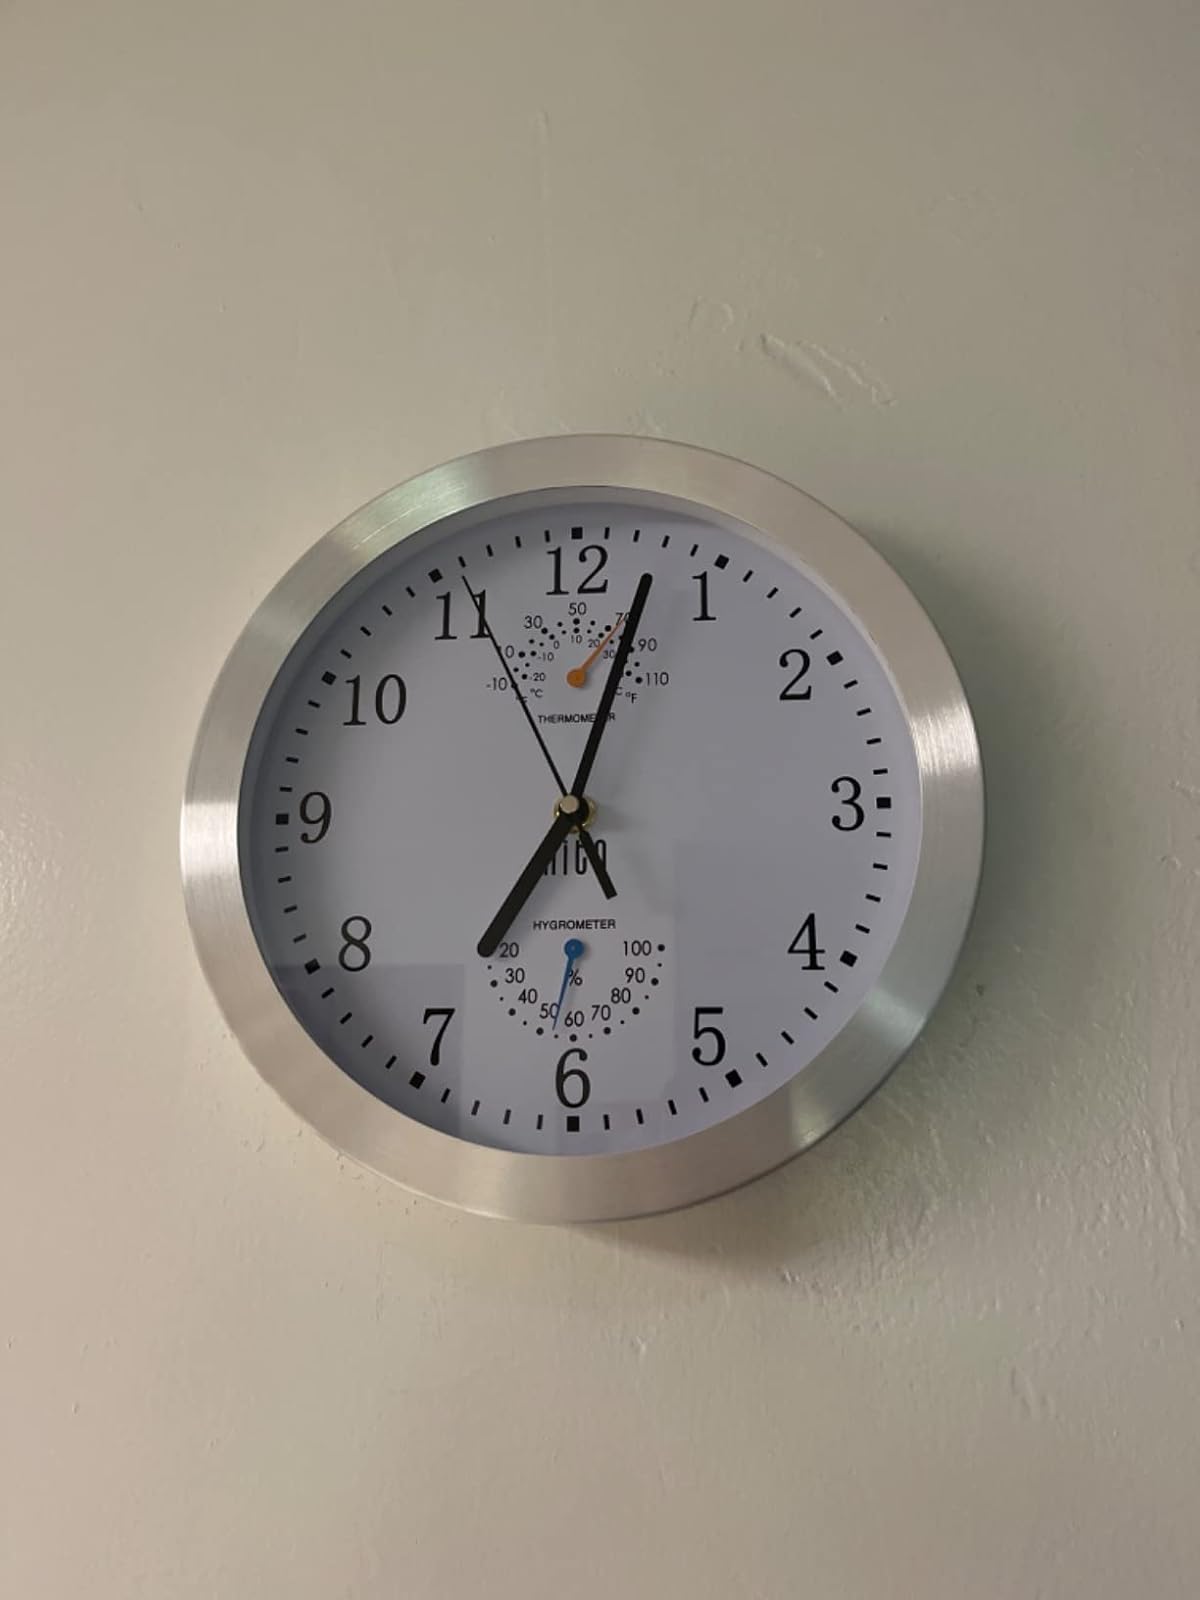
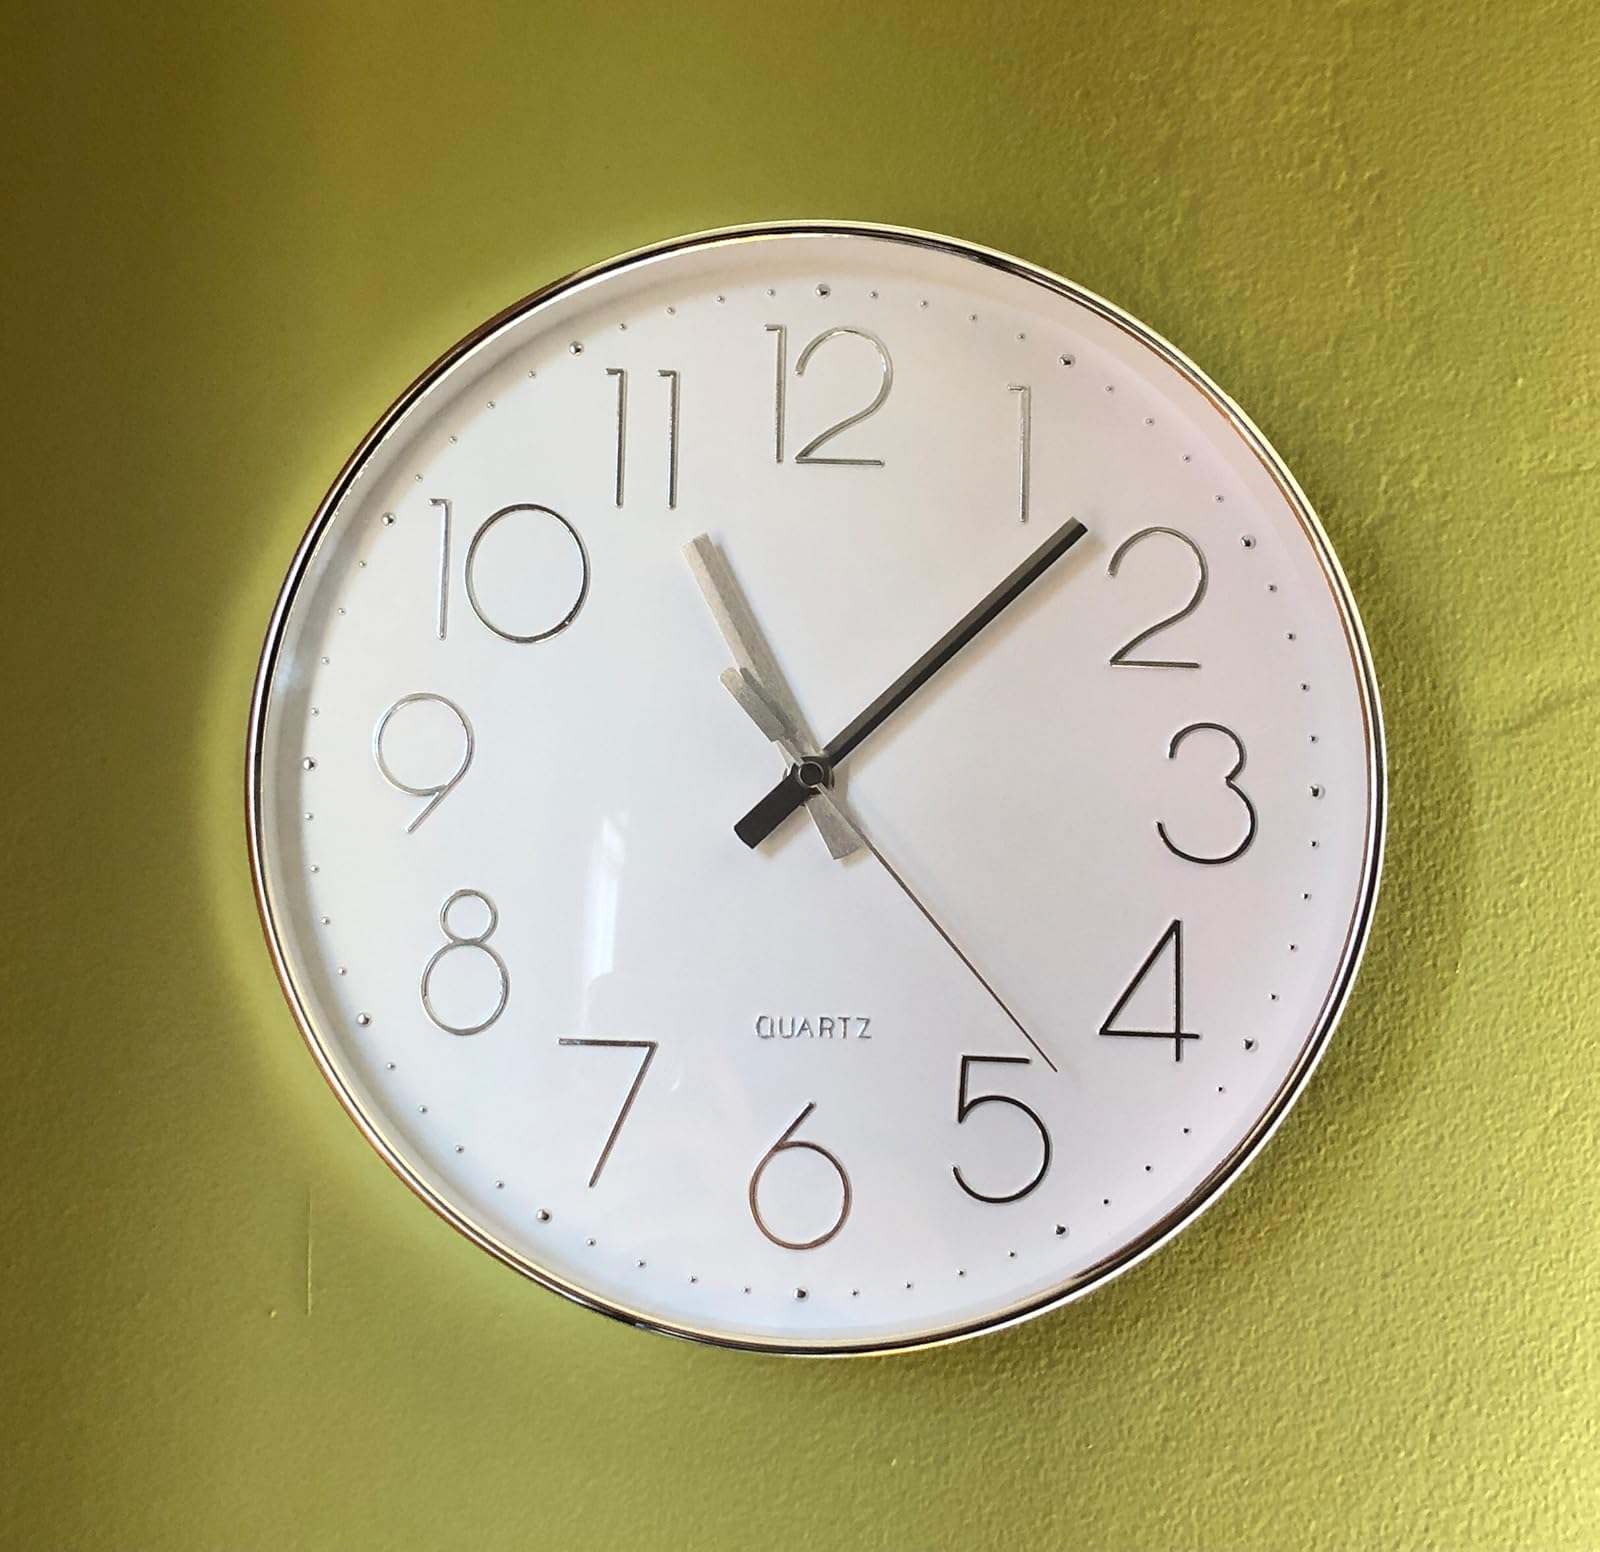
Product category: clock
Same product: no